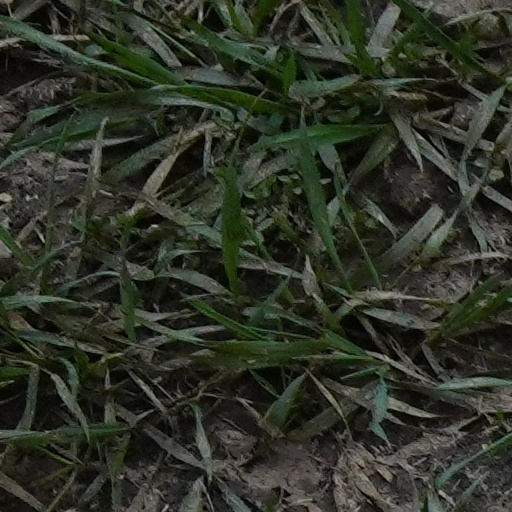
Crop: wheat